NGK (film)

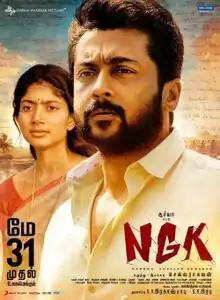
Theatrical release poster

NGK (an abbreviation for Nandha Gopalan Kumaran) is a 2019 Indian Tamil-language political action film written and directed by Selvaraghavan. Suriya stars in the title role with, Sai Pallavi and Rakul Preet Singh as the lead actresses while Devaraj, Ponvannan, Nizhalgal Ravi, and Rajkumar play supporting roles. Yuvan Shankar Raja composed the music and Sivakumar Vijayan was the cinematographer. The film was produced by S. R. Prakashbabu and S. R. Prabhu of Dream Warrior Pictures.